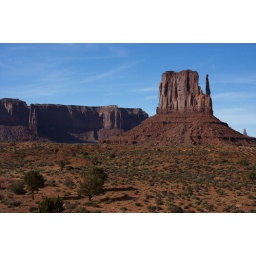
A few small trees grow on the Valley floor beneath West Mitten Butte, with Sentinel Mesa beyond